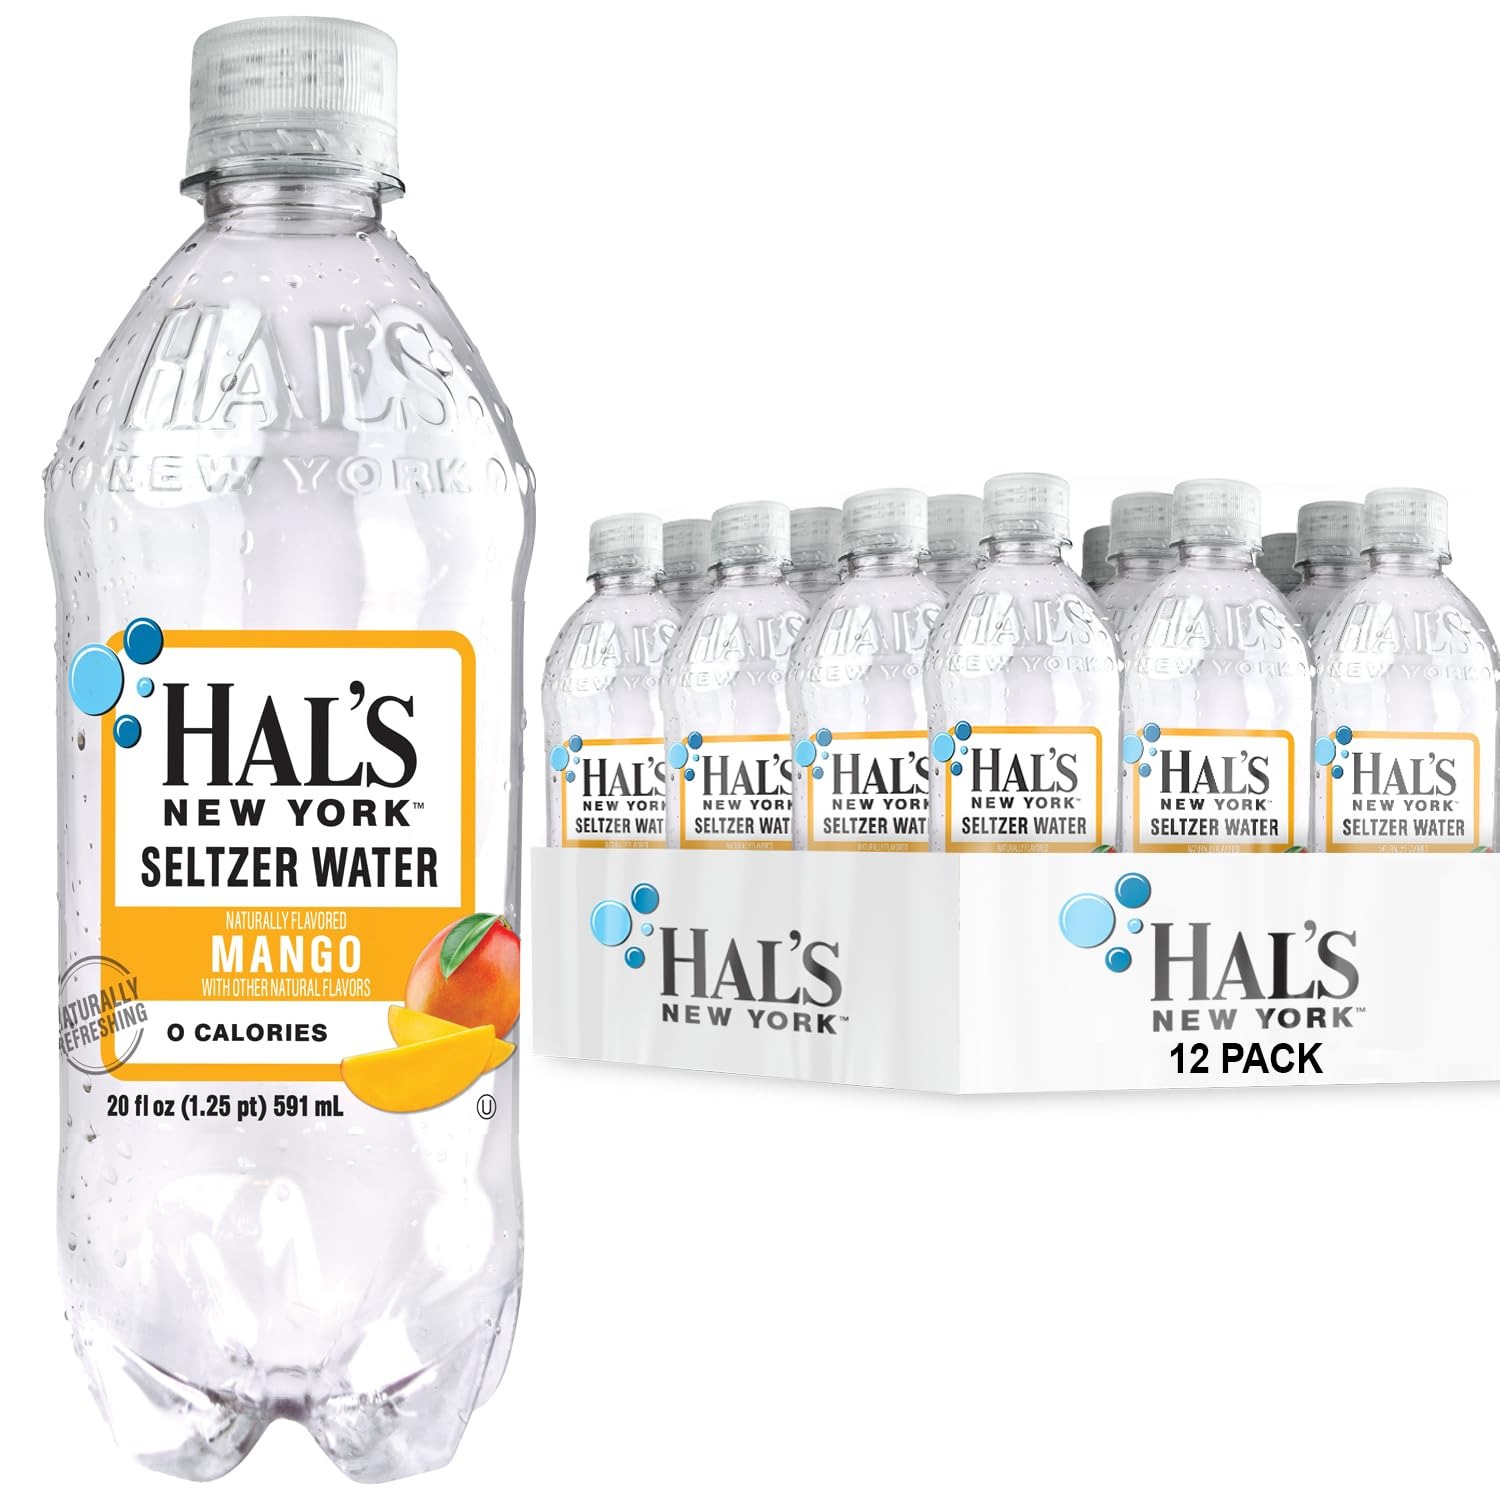
Item Name: Hal's New York Seltzer Carbonated Mango Flavored Sparkling Water, Zero Sugar, Zero Calorie, Zero Carbs, 20 Fl Oz (Pack of 12)
Bullet Point 1: FILTERED 5X BEFORE BOTTLING: Carbon Filtration, Cartridge filtration, Reverse Osmosis Filtration System, Polishing system, UV Treatment. All this results in 99.999% Pure Water.
Bullet Point 2: 0 CALORIES, 0 CARBS, 0 SUGAR: All of these things contribute to weight gain and obesity. Help yourself make a wise decision by drinking Hal’s to easily avoid Sugar, Carbs and Calories.
Bullet Point 3: NY BORN. NY MADE: Our production facility is only 15 miles away from the heart of New York City so you can feel good about the fact that our quality seltzer doesn’t have to make a long journey to reach the New Yorkers that love it.
Bullet Point 4: SODIUM FREE: Not all seltzers are created equal, which is why we think that creating a seltzer with no sodium is extremely important
Bullet Point 5: CERTIFIED KOSHER: Under the supervision of the Orthodox Union, our seltzer and production facility are certified Kosher and kept to the strictest of standards in order to uphold this certification.
Product Description: Hal's New York Seltzer Water is a no nonsense seltzer drink, made for New Yorkers, by New Yorkers. Quench your thirst and enjoy the effervescence of this straight up seltzer drink. Made with All natural spring water Hal's New York Seltzer leaves all the junk out. No calories, no sweeteners, no sodium....just great taste.
Value: 240.0
Unit: Fl Oz

Price: 22.99